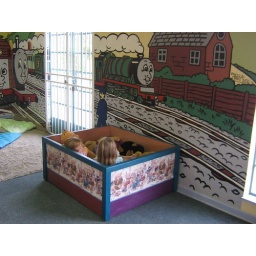
Playing in the toy box at the library